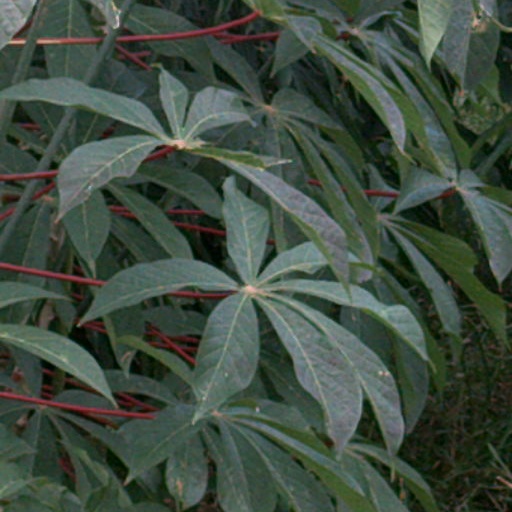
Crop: cassava